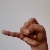
The image shows a hand gesture representing the letter 'J' in Indian Sign Language.